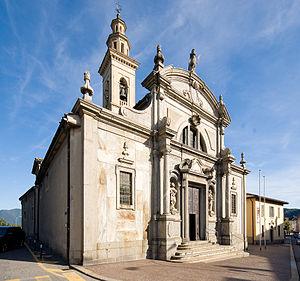
Cette liste présente les biens culturels d'importance nationale dans le canton du Tessin. Cette liste correspond à l'édition 2009 de l'Inventaire Suisse des biens culturels d'importance nationale pour le canton du Tessin. Il est trié par commune et inclus : 150 bâtiments séparés, 26 collections et 35 sites archéologiques.